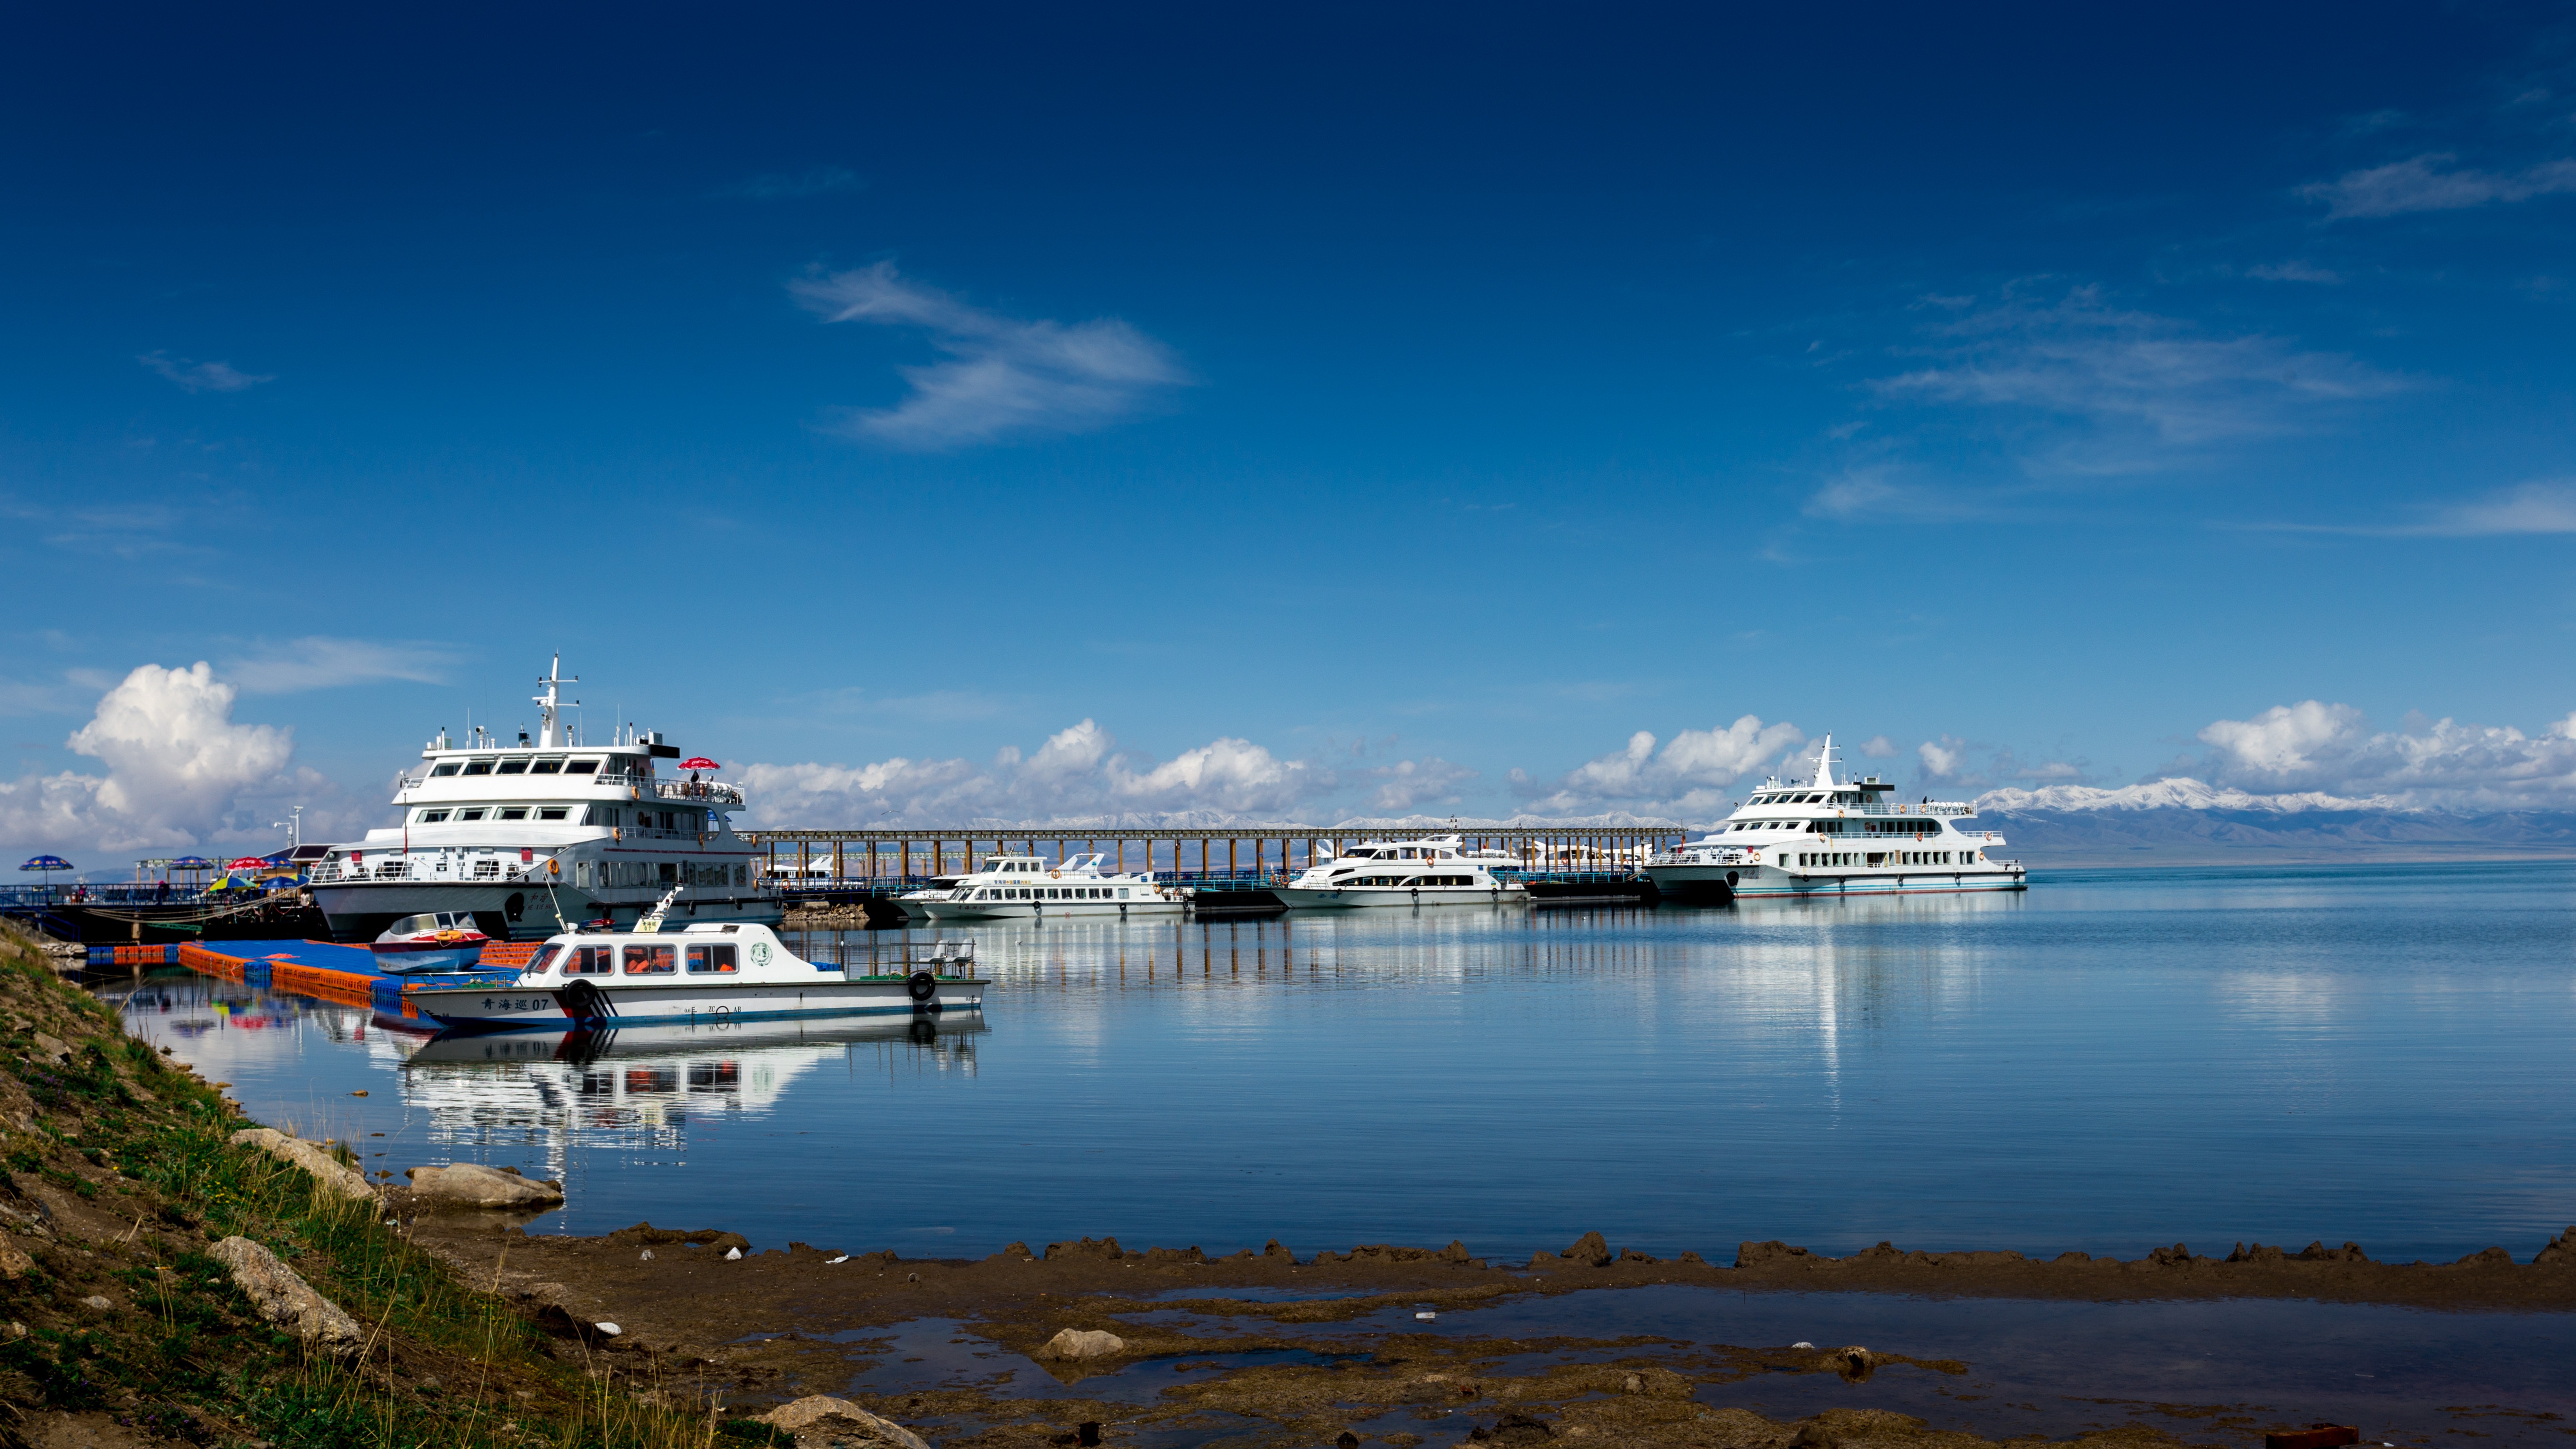
sea, coast, ocean, horizon, dock, boat, shore, ship, dusk, reflection, vehicle, bay, harbor, marina, port, watercraft, passenger ship, qinghai lake, gansu province, xining